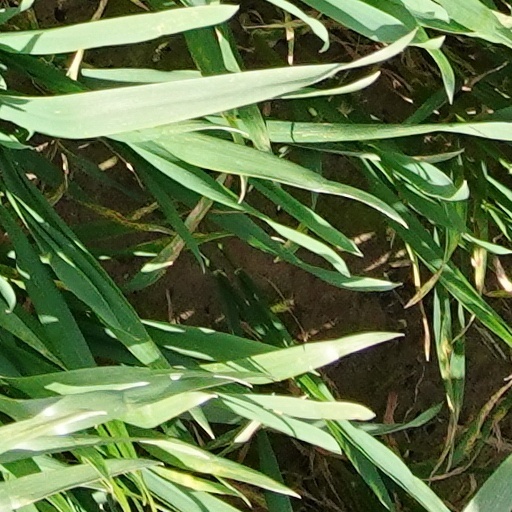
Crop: wheat